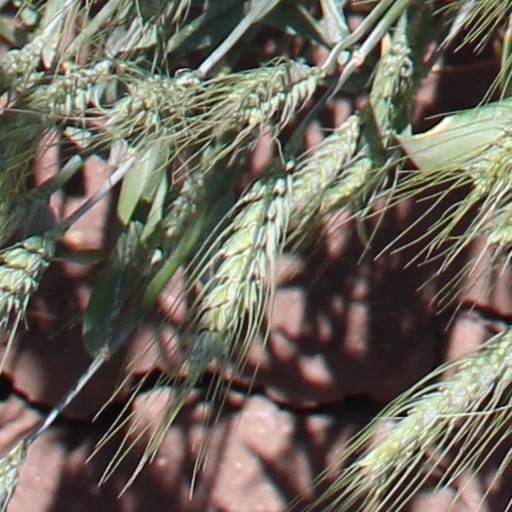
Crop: wheat